Mary Miss

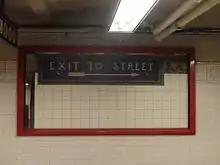
Framing Union Square, 14th Street Subway, NYC

In her influential 1979 essay, "Sculpture in the Expanded Field", art critic Rosalind Krauss opens with a description of Mary Miss's, "Perimeters/Pavilions/Decoys". Krauss uses Miss's work to support her examination of sculpture's interdisciplinary nature between architecture and landscape. "South Cove (1988)""," a permanent public project in Battery Park, is a seminal project in Miss' career as it signified new possibilities for artists working in the public realm. The project, located on a three-acre site at the base of the riverfront Esplande, was made in collaboration with architect Stanton Eckstut and landscape designer Susan Child. "South Cove brings the public more intimately in contact with the water than any other component of Battery park City or, indeed, any other Manhattan riverside park."